Arambagh

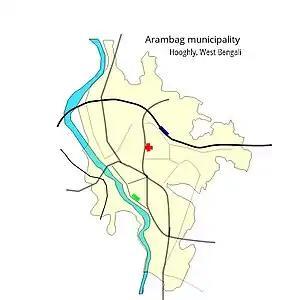
Map of arambag municipality

The Arambagh subdivision, presented in the map alongside, is divided into two physiographic parts – the Dwarakeswar River being the dividing line. The western part is upland and rocky – it is extension of the terrain of neighbouring Bankura district. The eastern part is flat alluvial plain area. The railways, the roads and flood-control measures have had an impact on the area. The area is overwhelmingly rural with 94.77% of the population living in rural areas and 5.23% in urban areas.